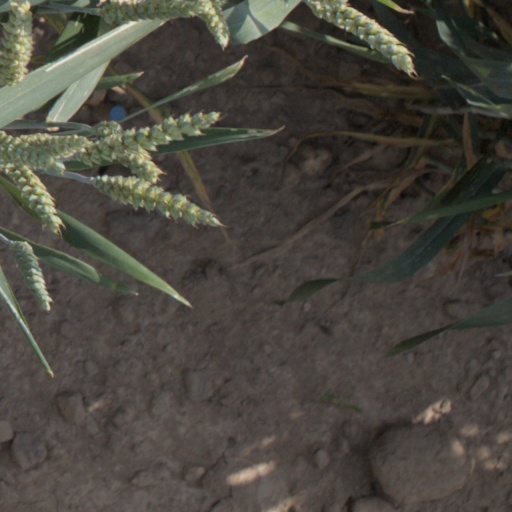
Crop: wheat